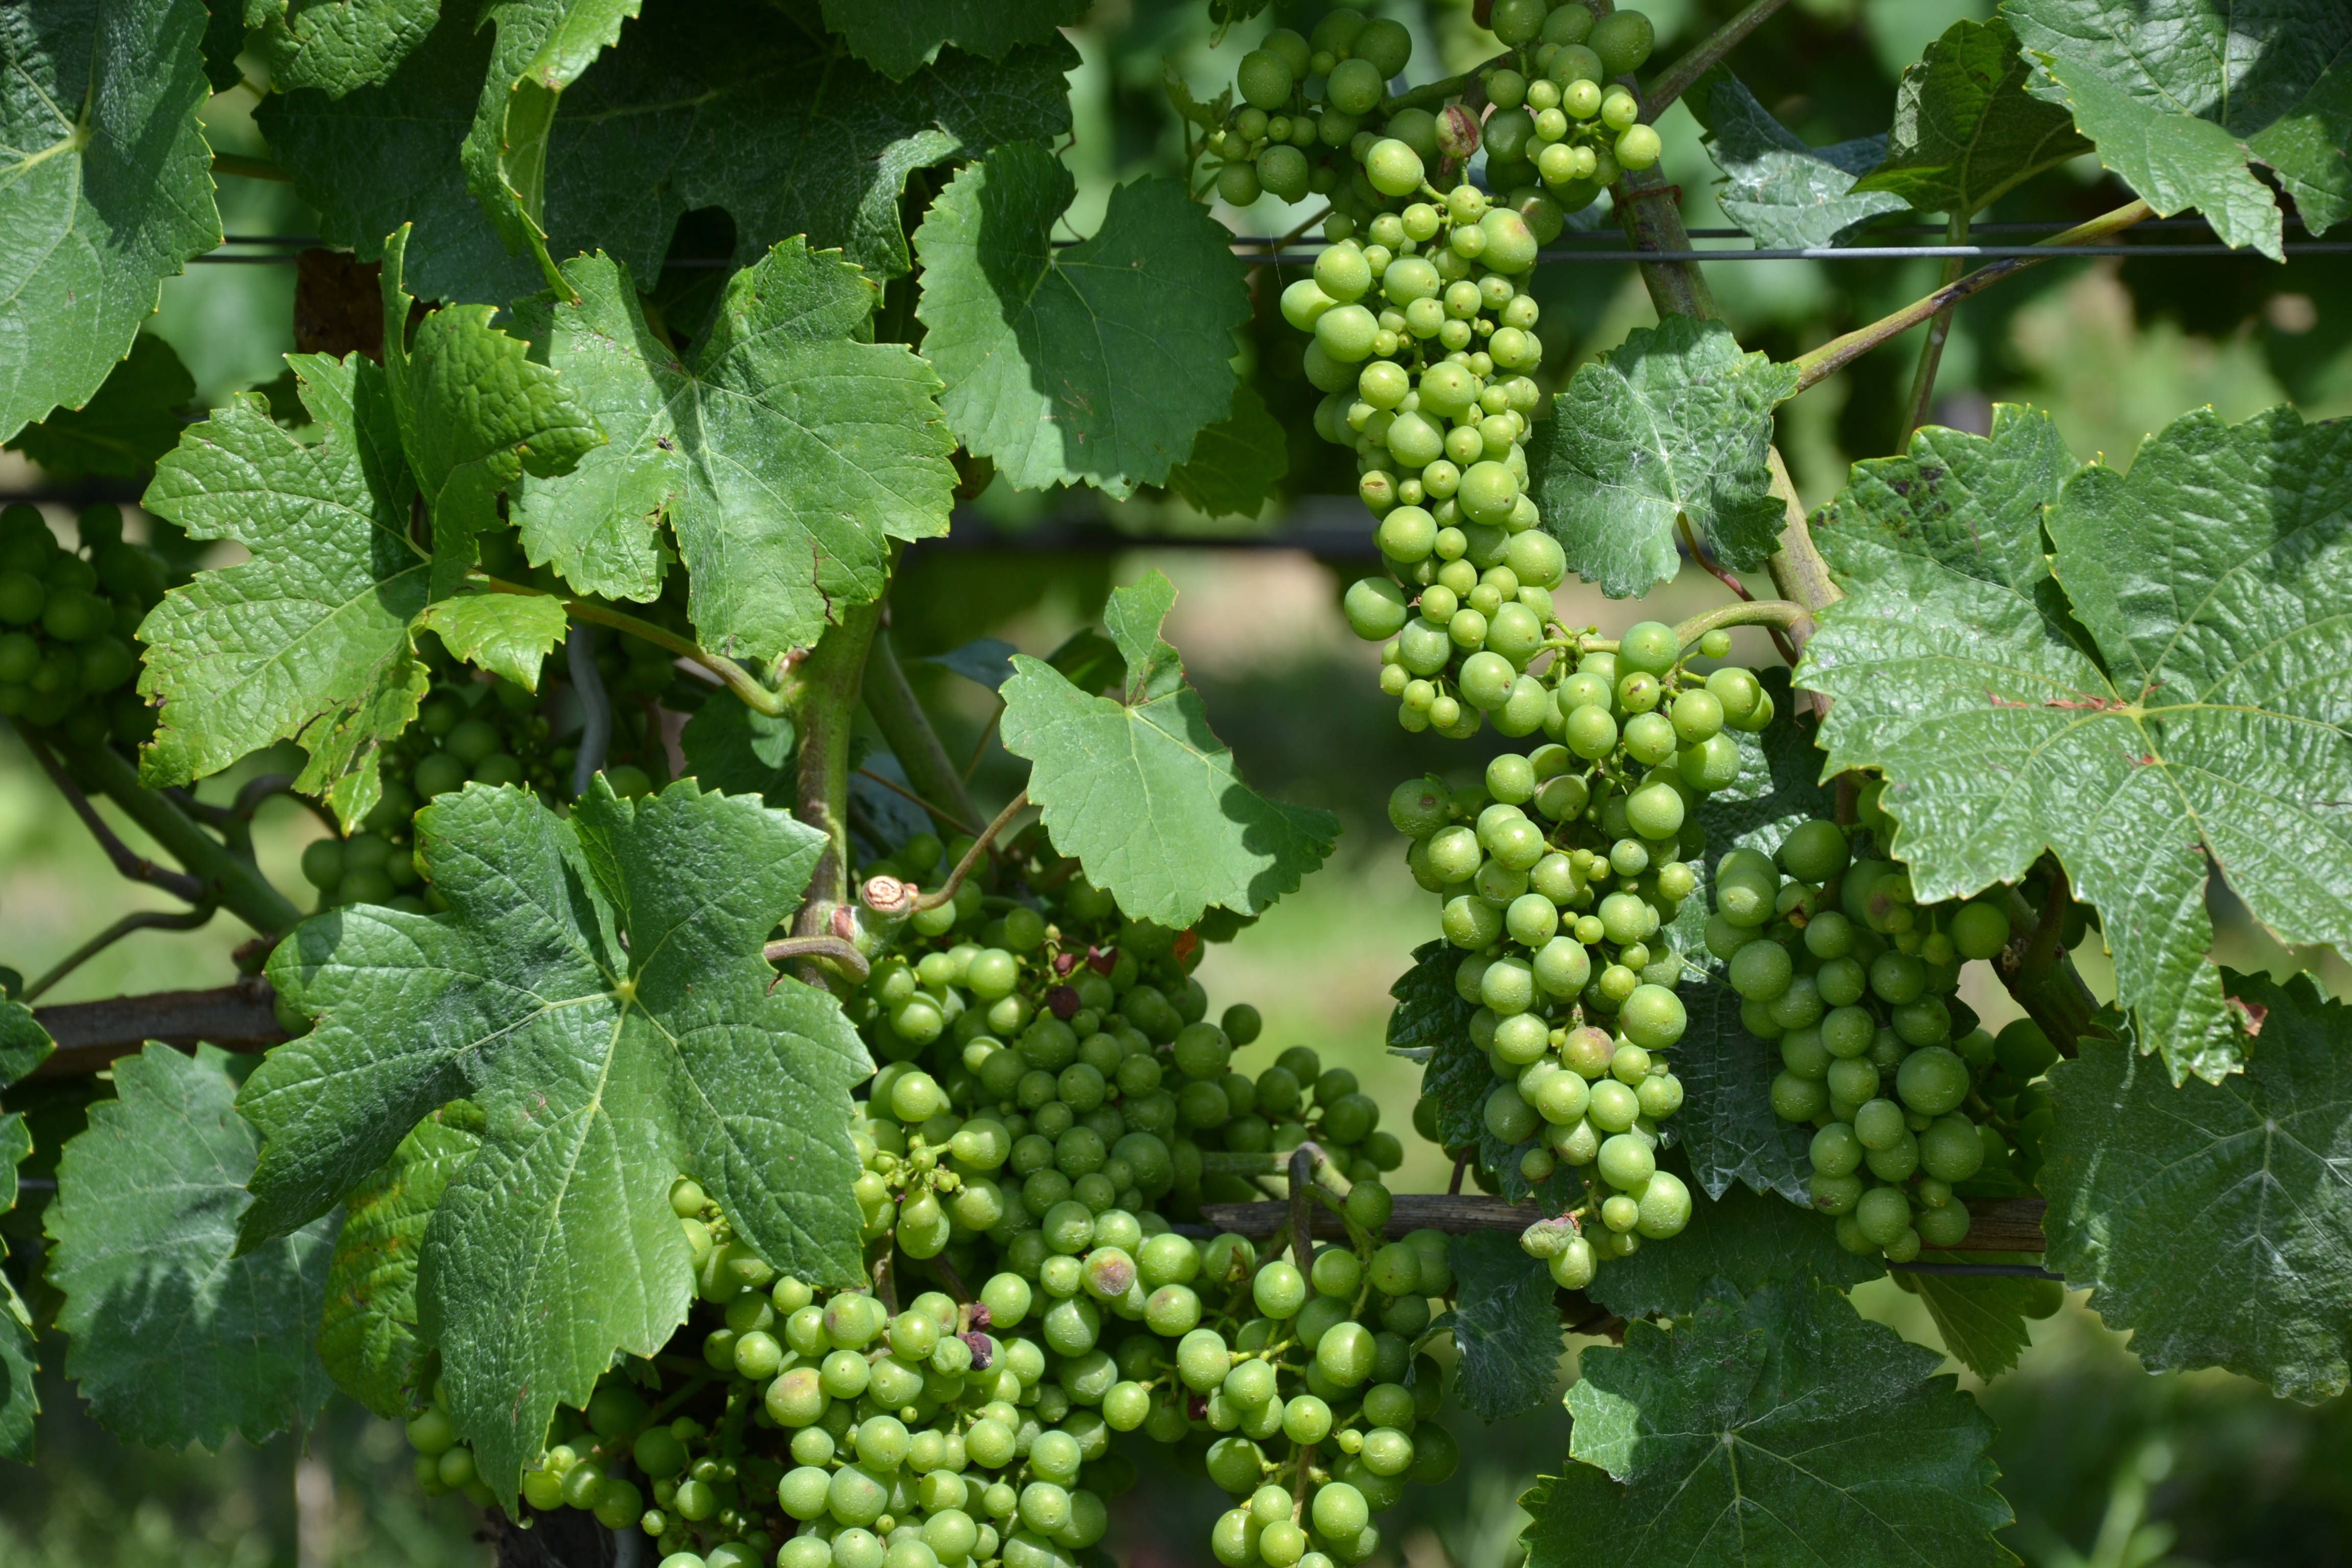
nature, plant, grape, vine, wine, fruit, food, green, produce, agriculture, grapevine, vines, shrub, grapes, winegrowing, rebstock, flowering plant, vitis, grape leaves, green grapes, swiss francs, land plant, grapevine family